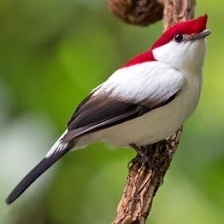
Species: ARARIPE MANAKIN
Scientific name: ANTILOPHIA BOKERMANNI